Chris Slade

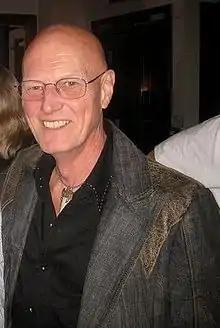
Chris Slade in 2012

Chris Slade (born Christopher Slade Rees; 30 October 1946) is a Welsh drummer, who is perhaps best known for playing for Manfred Mann's Earth Band from its inception in 1971 to 1978 on eight albums, and AC/DC, for which he drummed from 1989 to 1994 and performed on the 1990 album "The Razors Edge". He returned to AC/DC in February 2015 to replace Phil Rudd for the "Rock or Bust World Tour". Slade has also played with Tom Jones, Toomorrow, Uriah Heep, The Firm, and Asia.